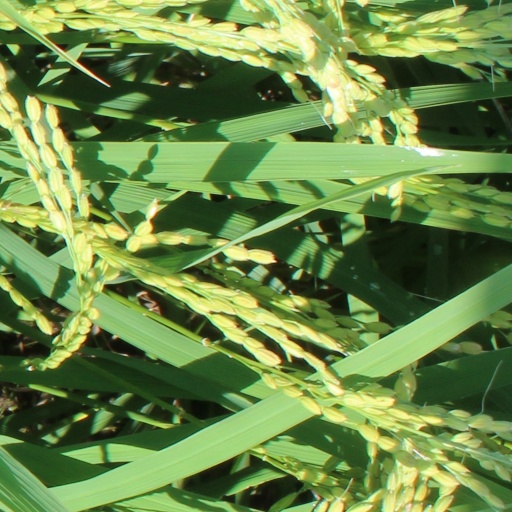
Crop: rice